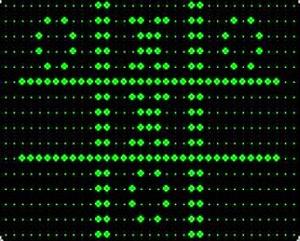
OXO, premier jeu vidéo de l'histoire
L'histoire du jeu vidéo débute dans les années 1940, où l'idée du jeu vidéo naît au sein des universités lors de recherches sur l'informatique. Les jeux vidéo ne se font connaitre du grand public qu'à partir des années 1970 avec la commercialisation des premières bornes d'arcade ainsi que les consoles de jeu vidéo, pouvant faire tourner une dizaine de jeux simplistes. Le jeu vidéo devient alors une industrie, évoluant avec la technologie et marqué par un krach en 1983, à la suite de l'inondation des modèles sur le marché après le boom des années 1970.
OXO est un jeu vidéo de tic-tac-toe conçu en 1952 par le Britannique Alexander S. Douglas et fonctionnant sur l'EDSAC. Douglas programme le jeu dans le cadre de sa thèse sur les interactions homme-machine pour obtenir son philosophiæ doctor à l'université de Cambridge. L'EDSAC est l'un des premiers ordinateurs à disposer d'une mémoire et possède trois tubes cathodiques qui lui permettent d'en afficher l'état. Douglas en utilise un pour afficher des informations destinées à l'utilisateur, dont notamment la grille du jeu. Après avoir rempli sa fonction, le jeu n'est pas conservé.